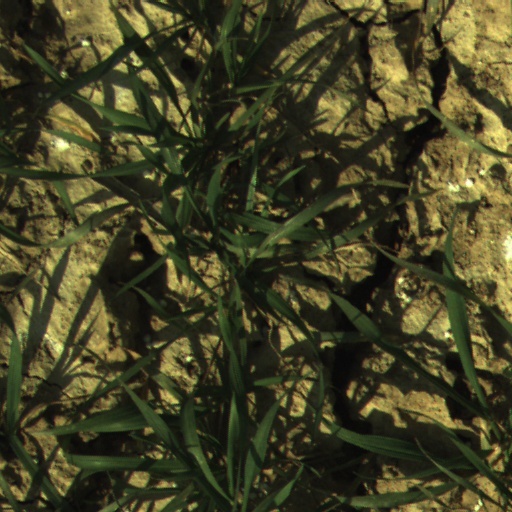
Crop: wheat